Al Unser Jr. Arcade Racing

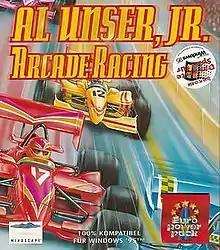
Windows version cover

Al Unser Jr. Arcade Racing is a racing computer video game for the Windows and Mac OS operating systems, released in 1995 by publisher Mindscape and developed by its subsidiary, Mindscape Bordeaux.